Andy Byford

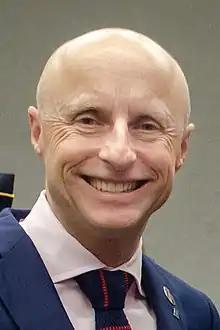
Byford in New York City in 2019

Andrew Byford (born 1965) is a British transport executive who has held several management-level positions in transport authorities around the world, such as the Toronto Transit Commission (TTC), New York City's Metropolitan Transportation Authority (MTA), Transport for London (TfL), and Sydney's then RailCorp. As of 2023, he has served as executive vice president in charge of high-speed at Amtrak.